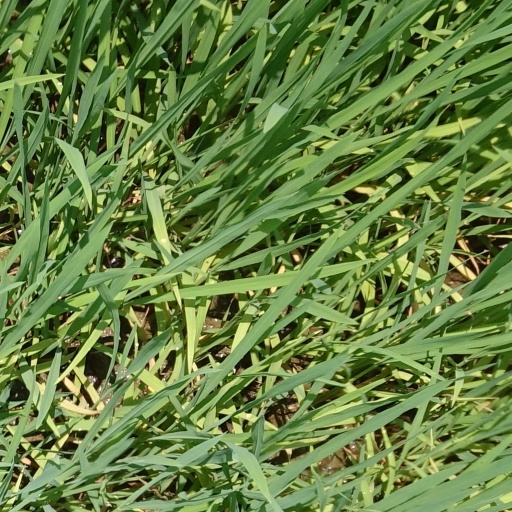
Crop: rice